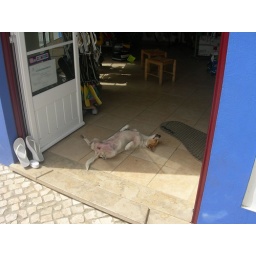
Porto Covo, dog sleeping on his back, in the fresh tiles, on a hot summer afternoon